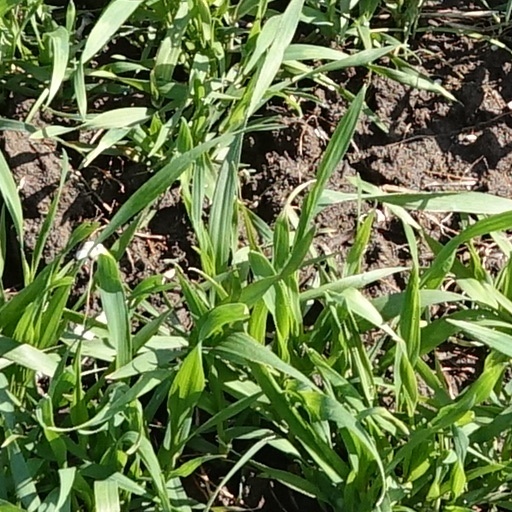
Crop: wheat